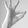
ASL letter: F